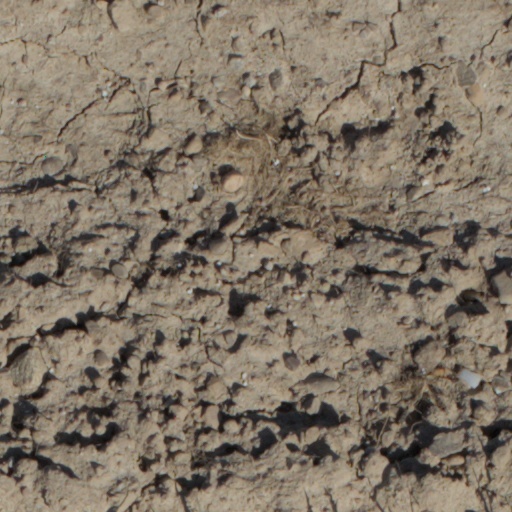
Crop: wheat